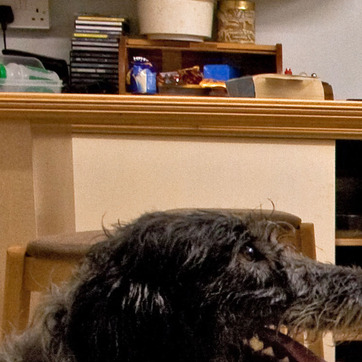
Material: wood